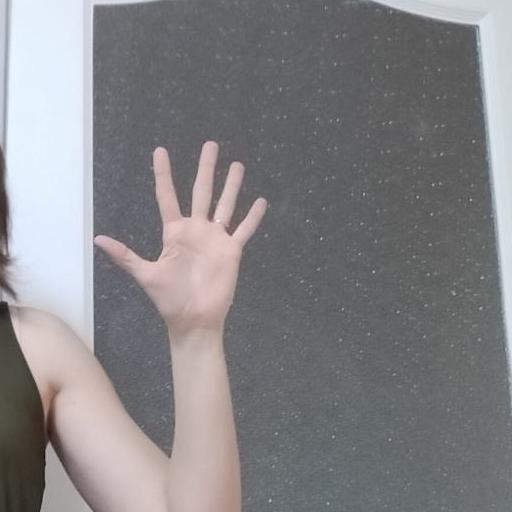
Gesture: palm